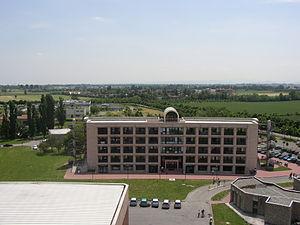
L'Université de Parme est une université italienne, basée à Parme, en Émilie. Elle est l'une des universités les plus anciennes au monde, ayant été fondée en 962 ; des documents qui datent du XIᵉ siècle et XIIᵉ siècle témoignent de la présence d'écoles institutionnelles et de maitres surtout dans les matières juridiques.